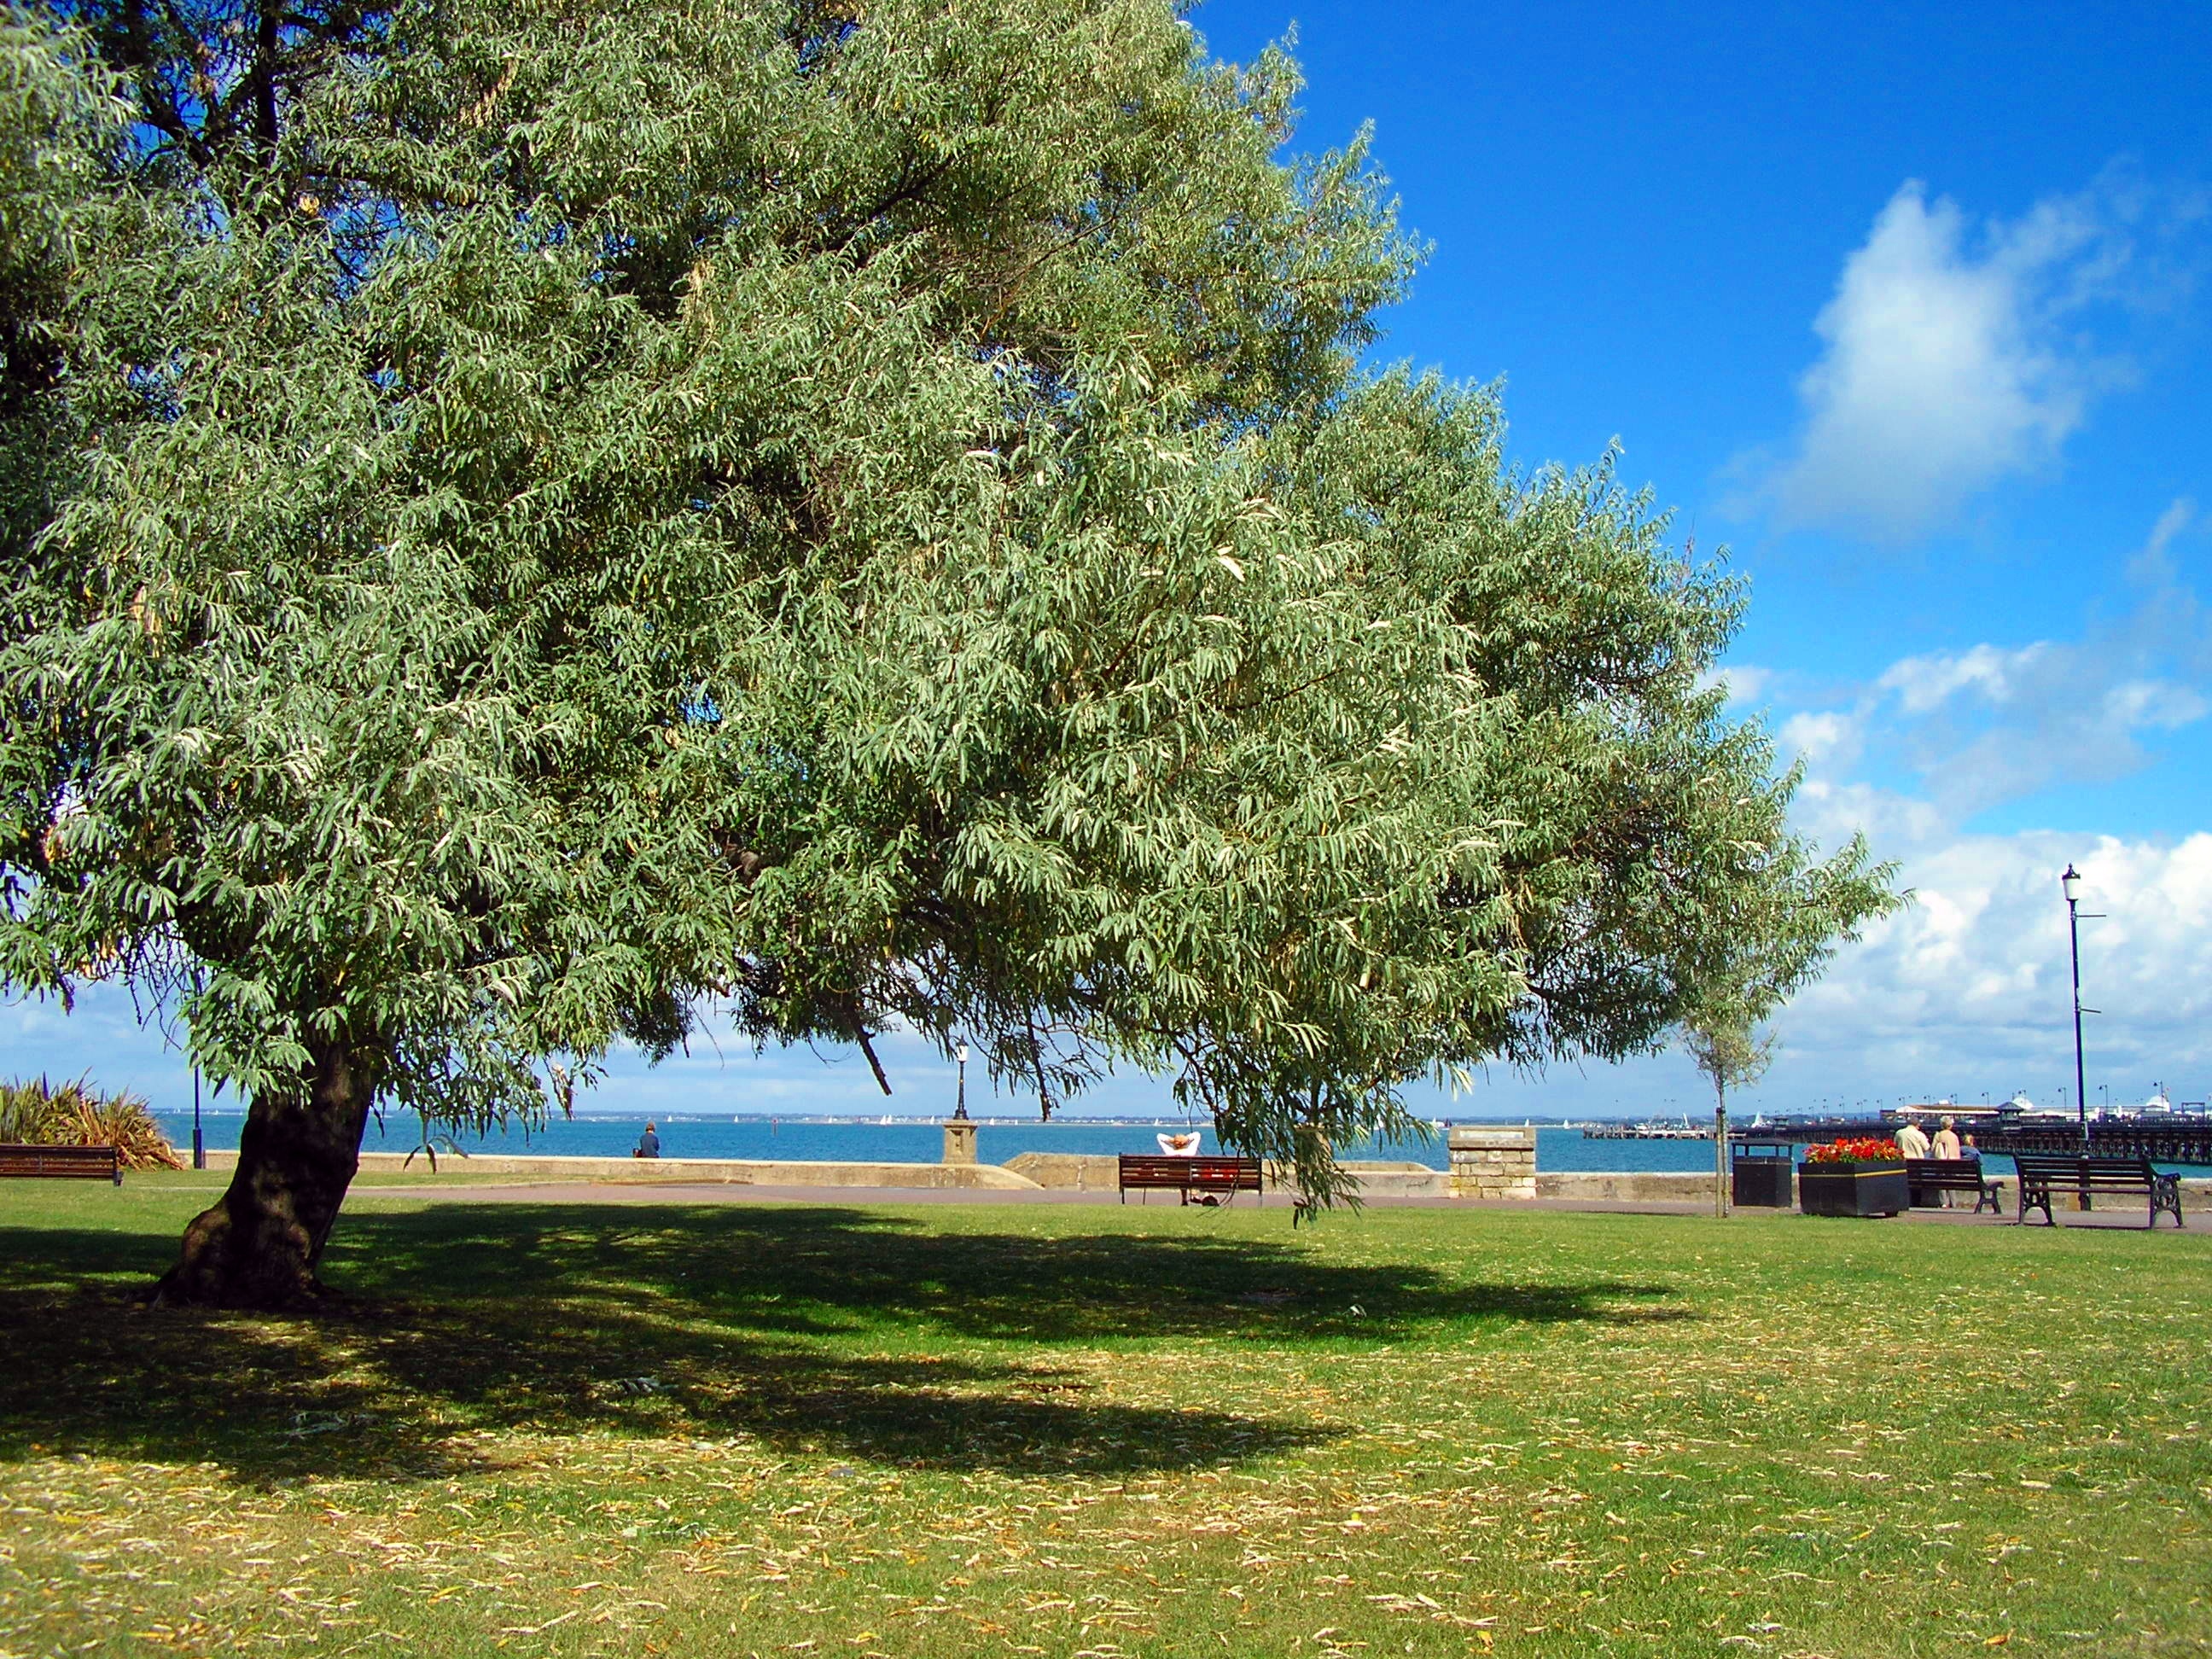
landscape, tree, outdoor, plant, meadow, flower, summer, seaside, scenic, park, scenery, england, shrub, estate, ecosystem, woody plant